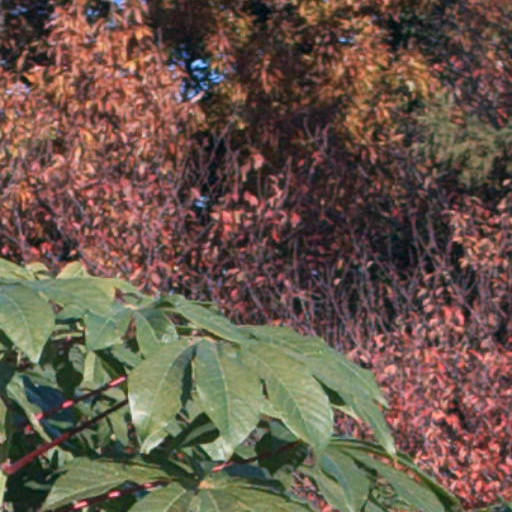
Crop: cassava